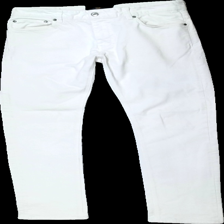
View: front
Type: Jeans
Category: Men
Brand: Bondelid
Colors: White
Material: 100% cotton
Cut: Regular
Season: All
Trend: Denim
Stains: Major
Damage: fläckar
Damage location: top center
Price range: <50
Recommended usage: Export
Description: vita jeans med fläckar bak